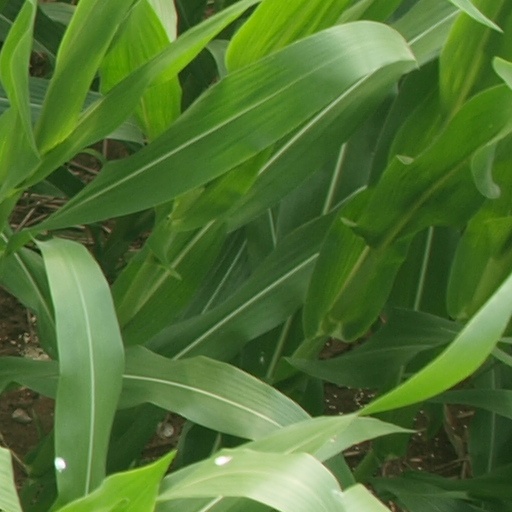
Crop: maize; corn